Victoria Bridge (Montreal)

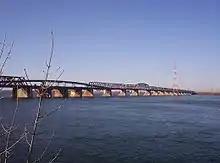
Victoria Bridge as viewed from Parc Jean-Drapeau

A site for the bridge was selected by the Canadian engineer Thomas Keefer.